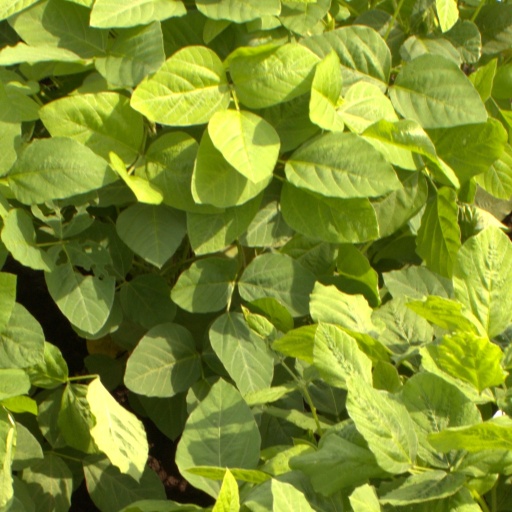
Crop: soybean